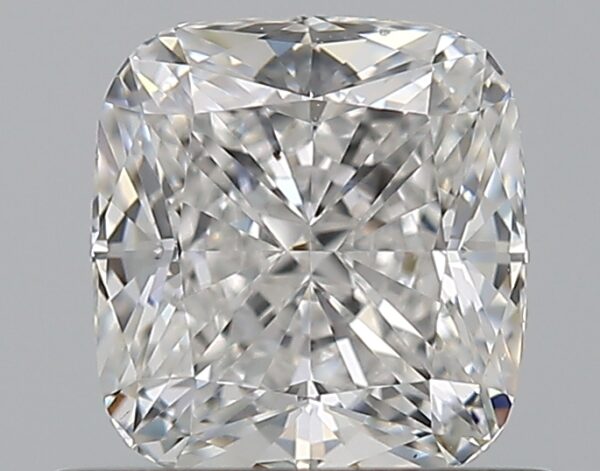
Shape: cushion
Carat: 0.76
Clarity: VS2
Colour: E
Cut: EX
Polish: EX
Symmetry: VG
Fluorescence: F
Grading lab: GIA
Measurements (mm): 5.31 x 4.95 x 3.35